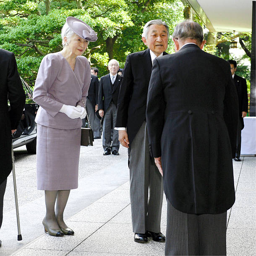
monarch and chivalric order member are seen upon arrival at the 60th anniversary ceremony of the foundation .